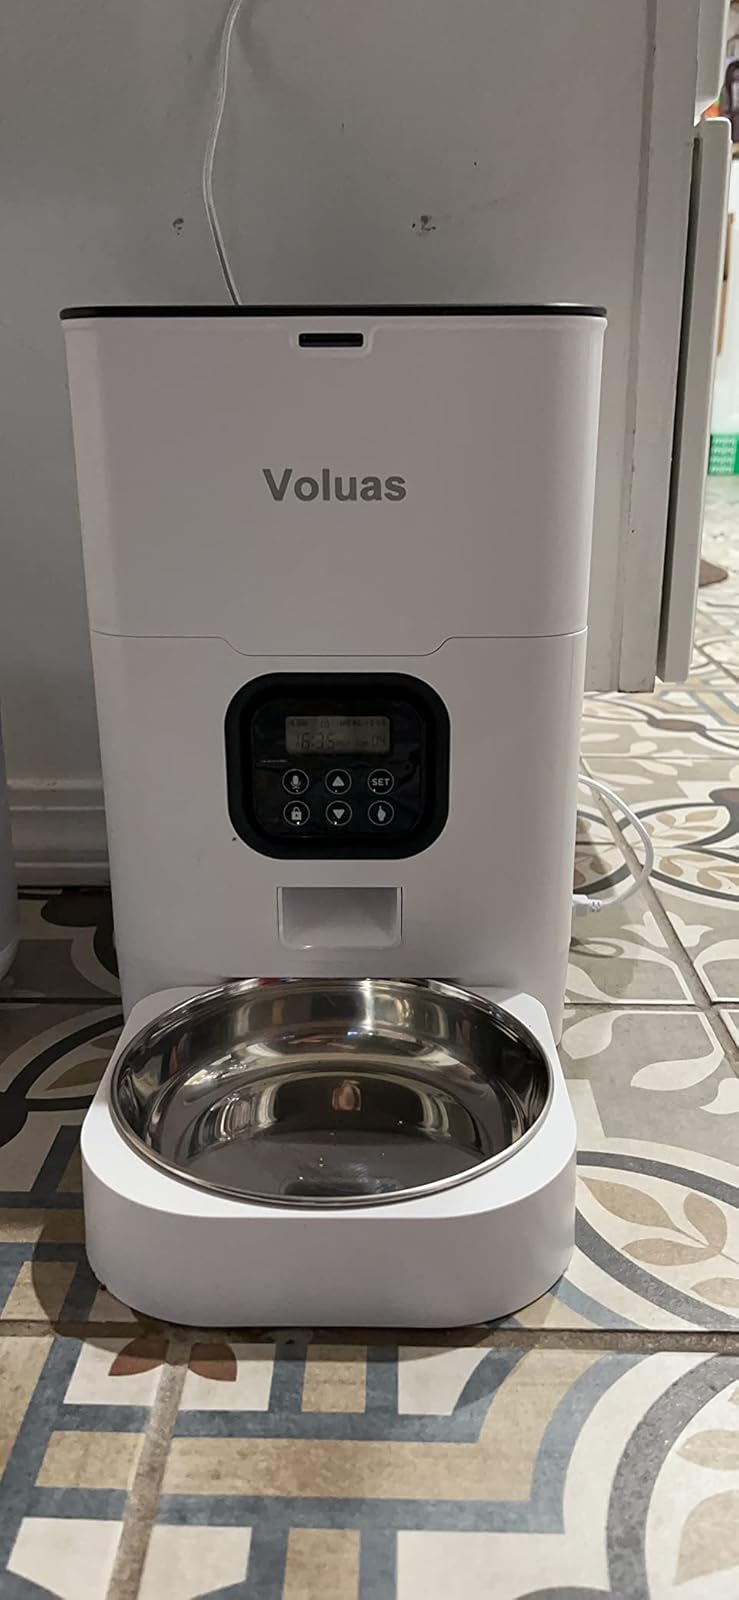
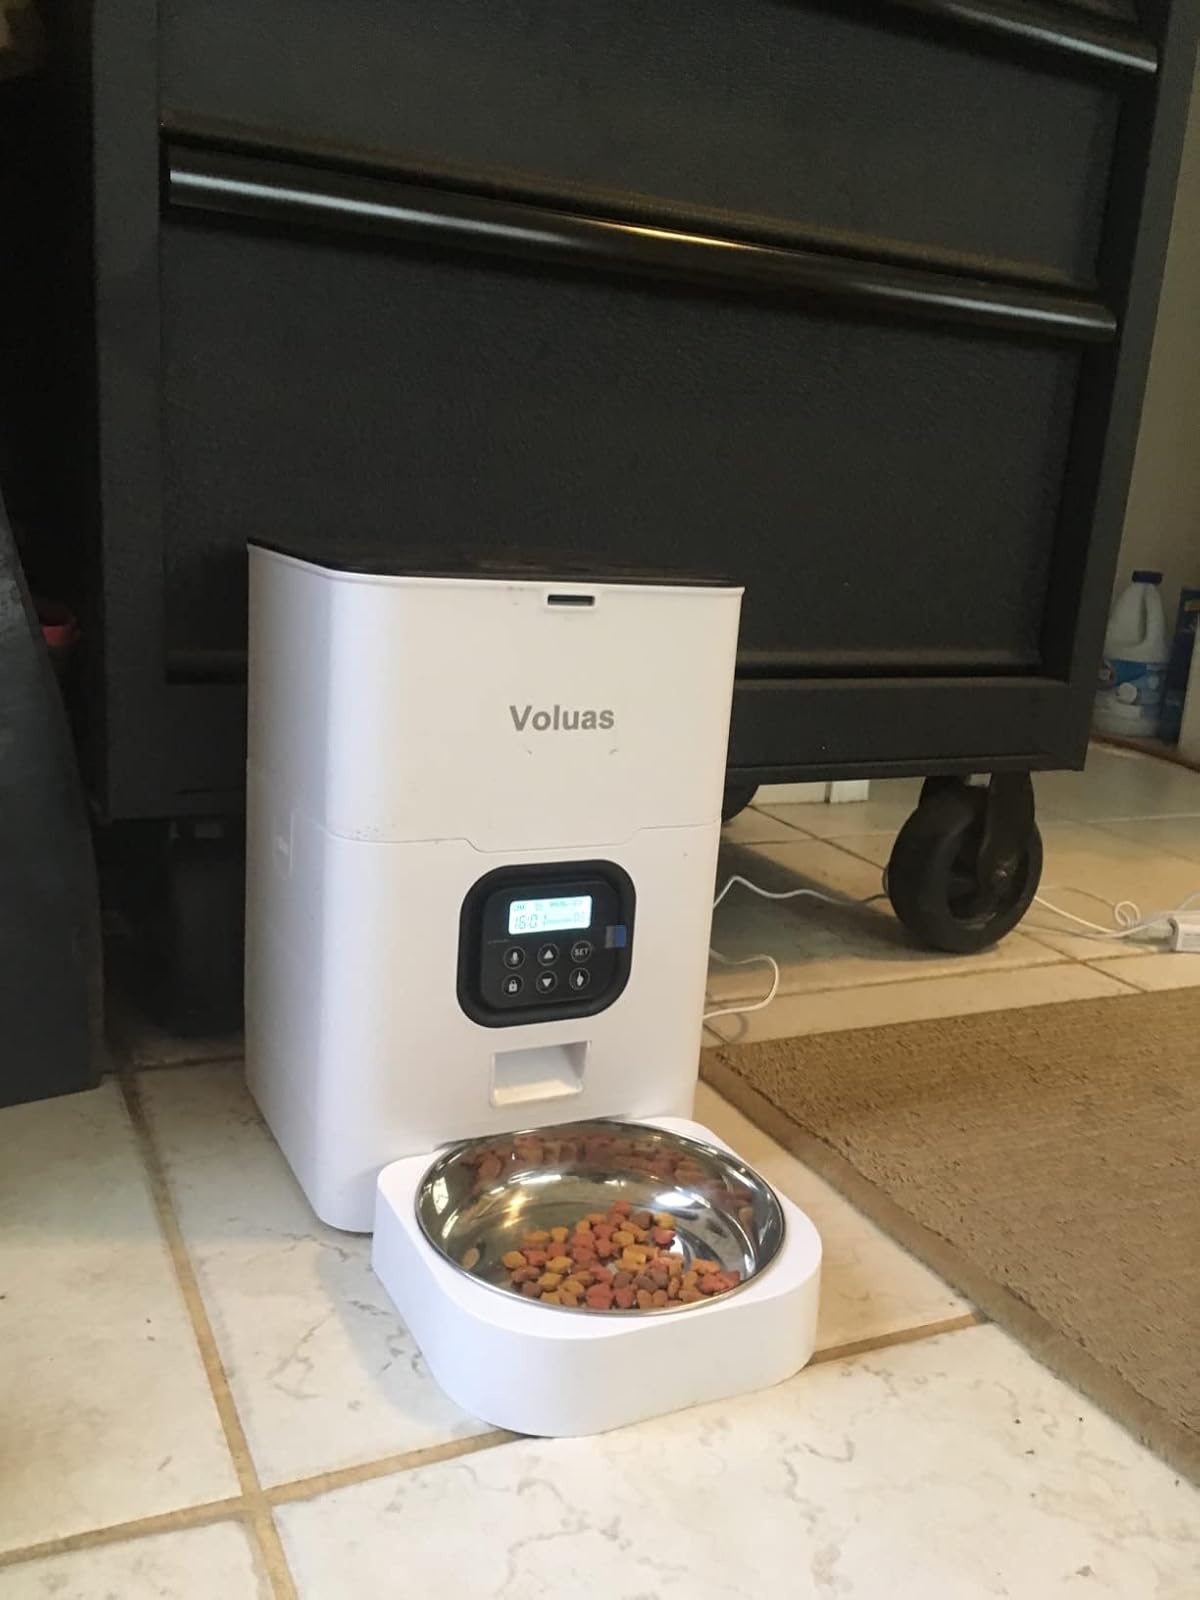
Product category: items_feeder
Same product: yes